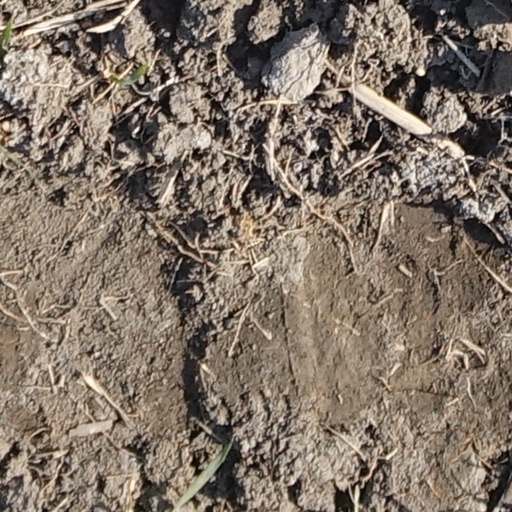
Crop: wheat